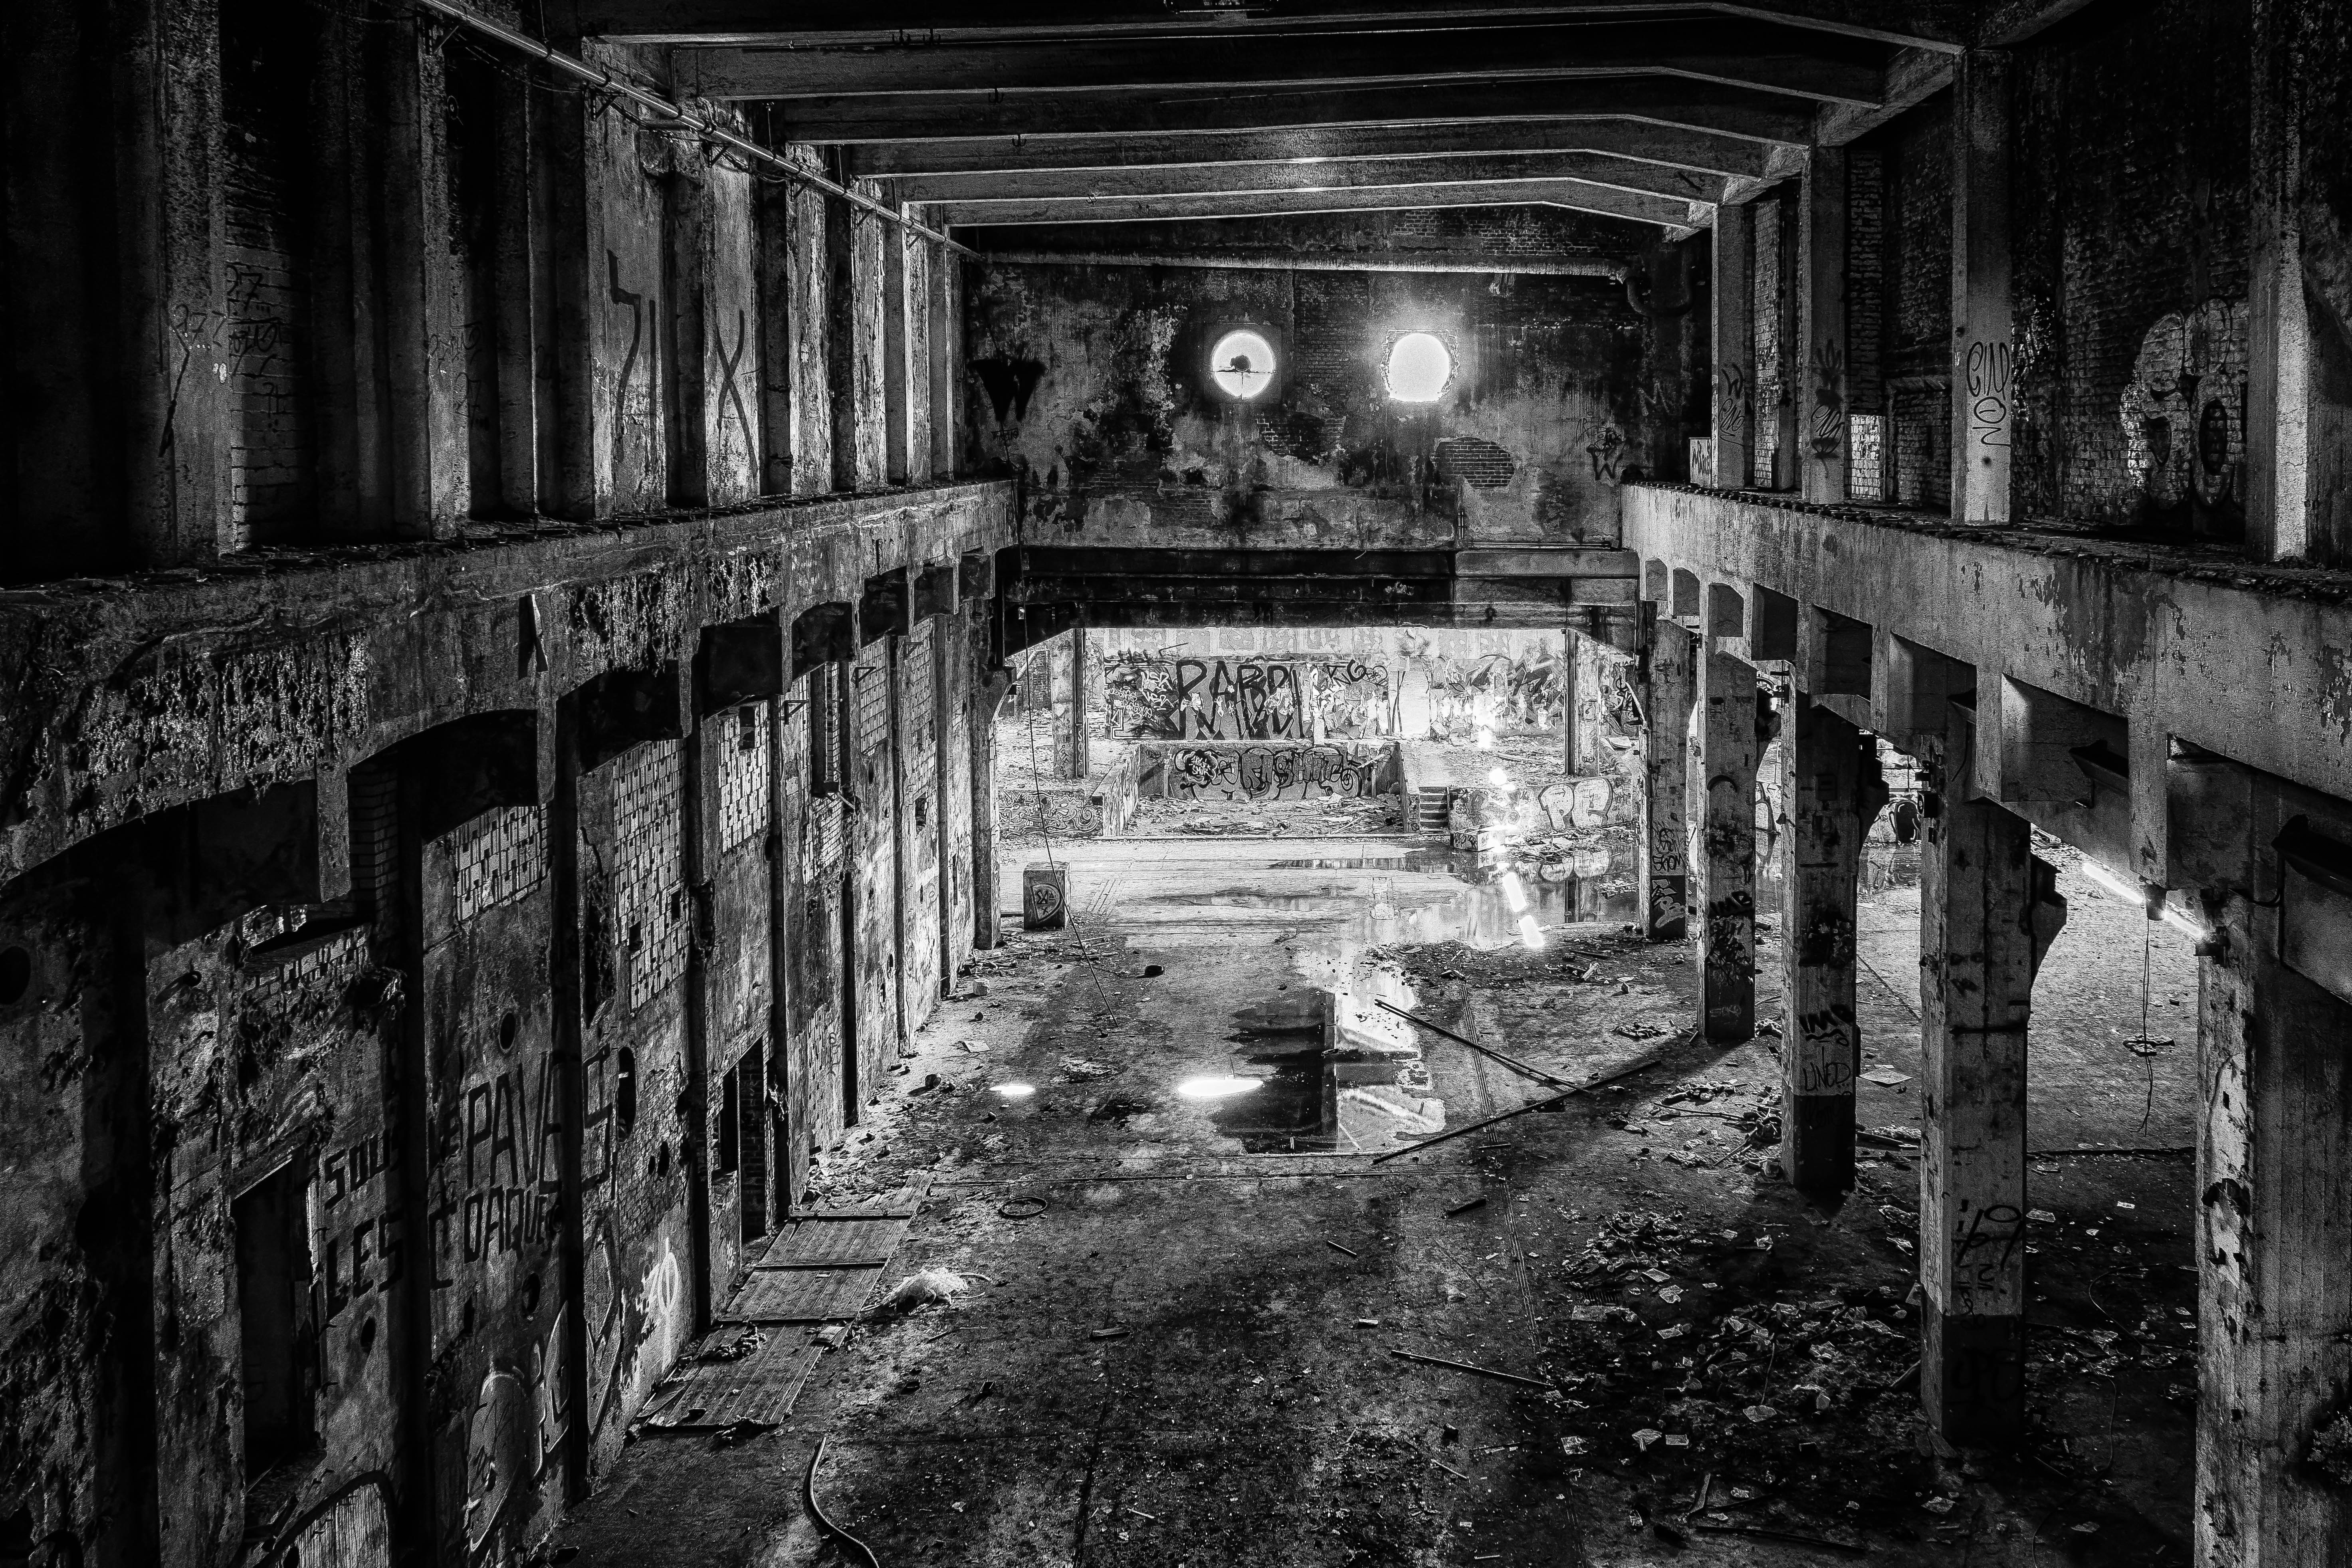
black and white, wood, dark, underground, shack, hall, factory, darkness, industry, decay, ruin, black, monochrome, black white, ruins, photograph, secret, leave, lost places, pforphoto, lapsed, old factory, urban area, monochrome photography, ancient history